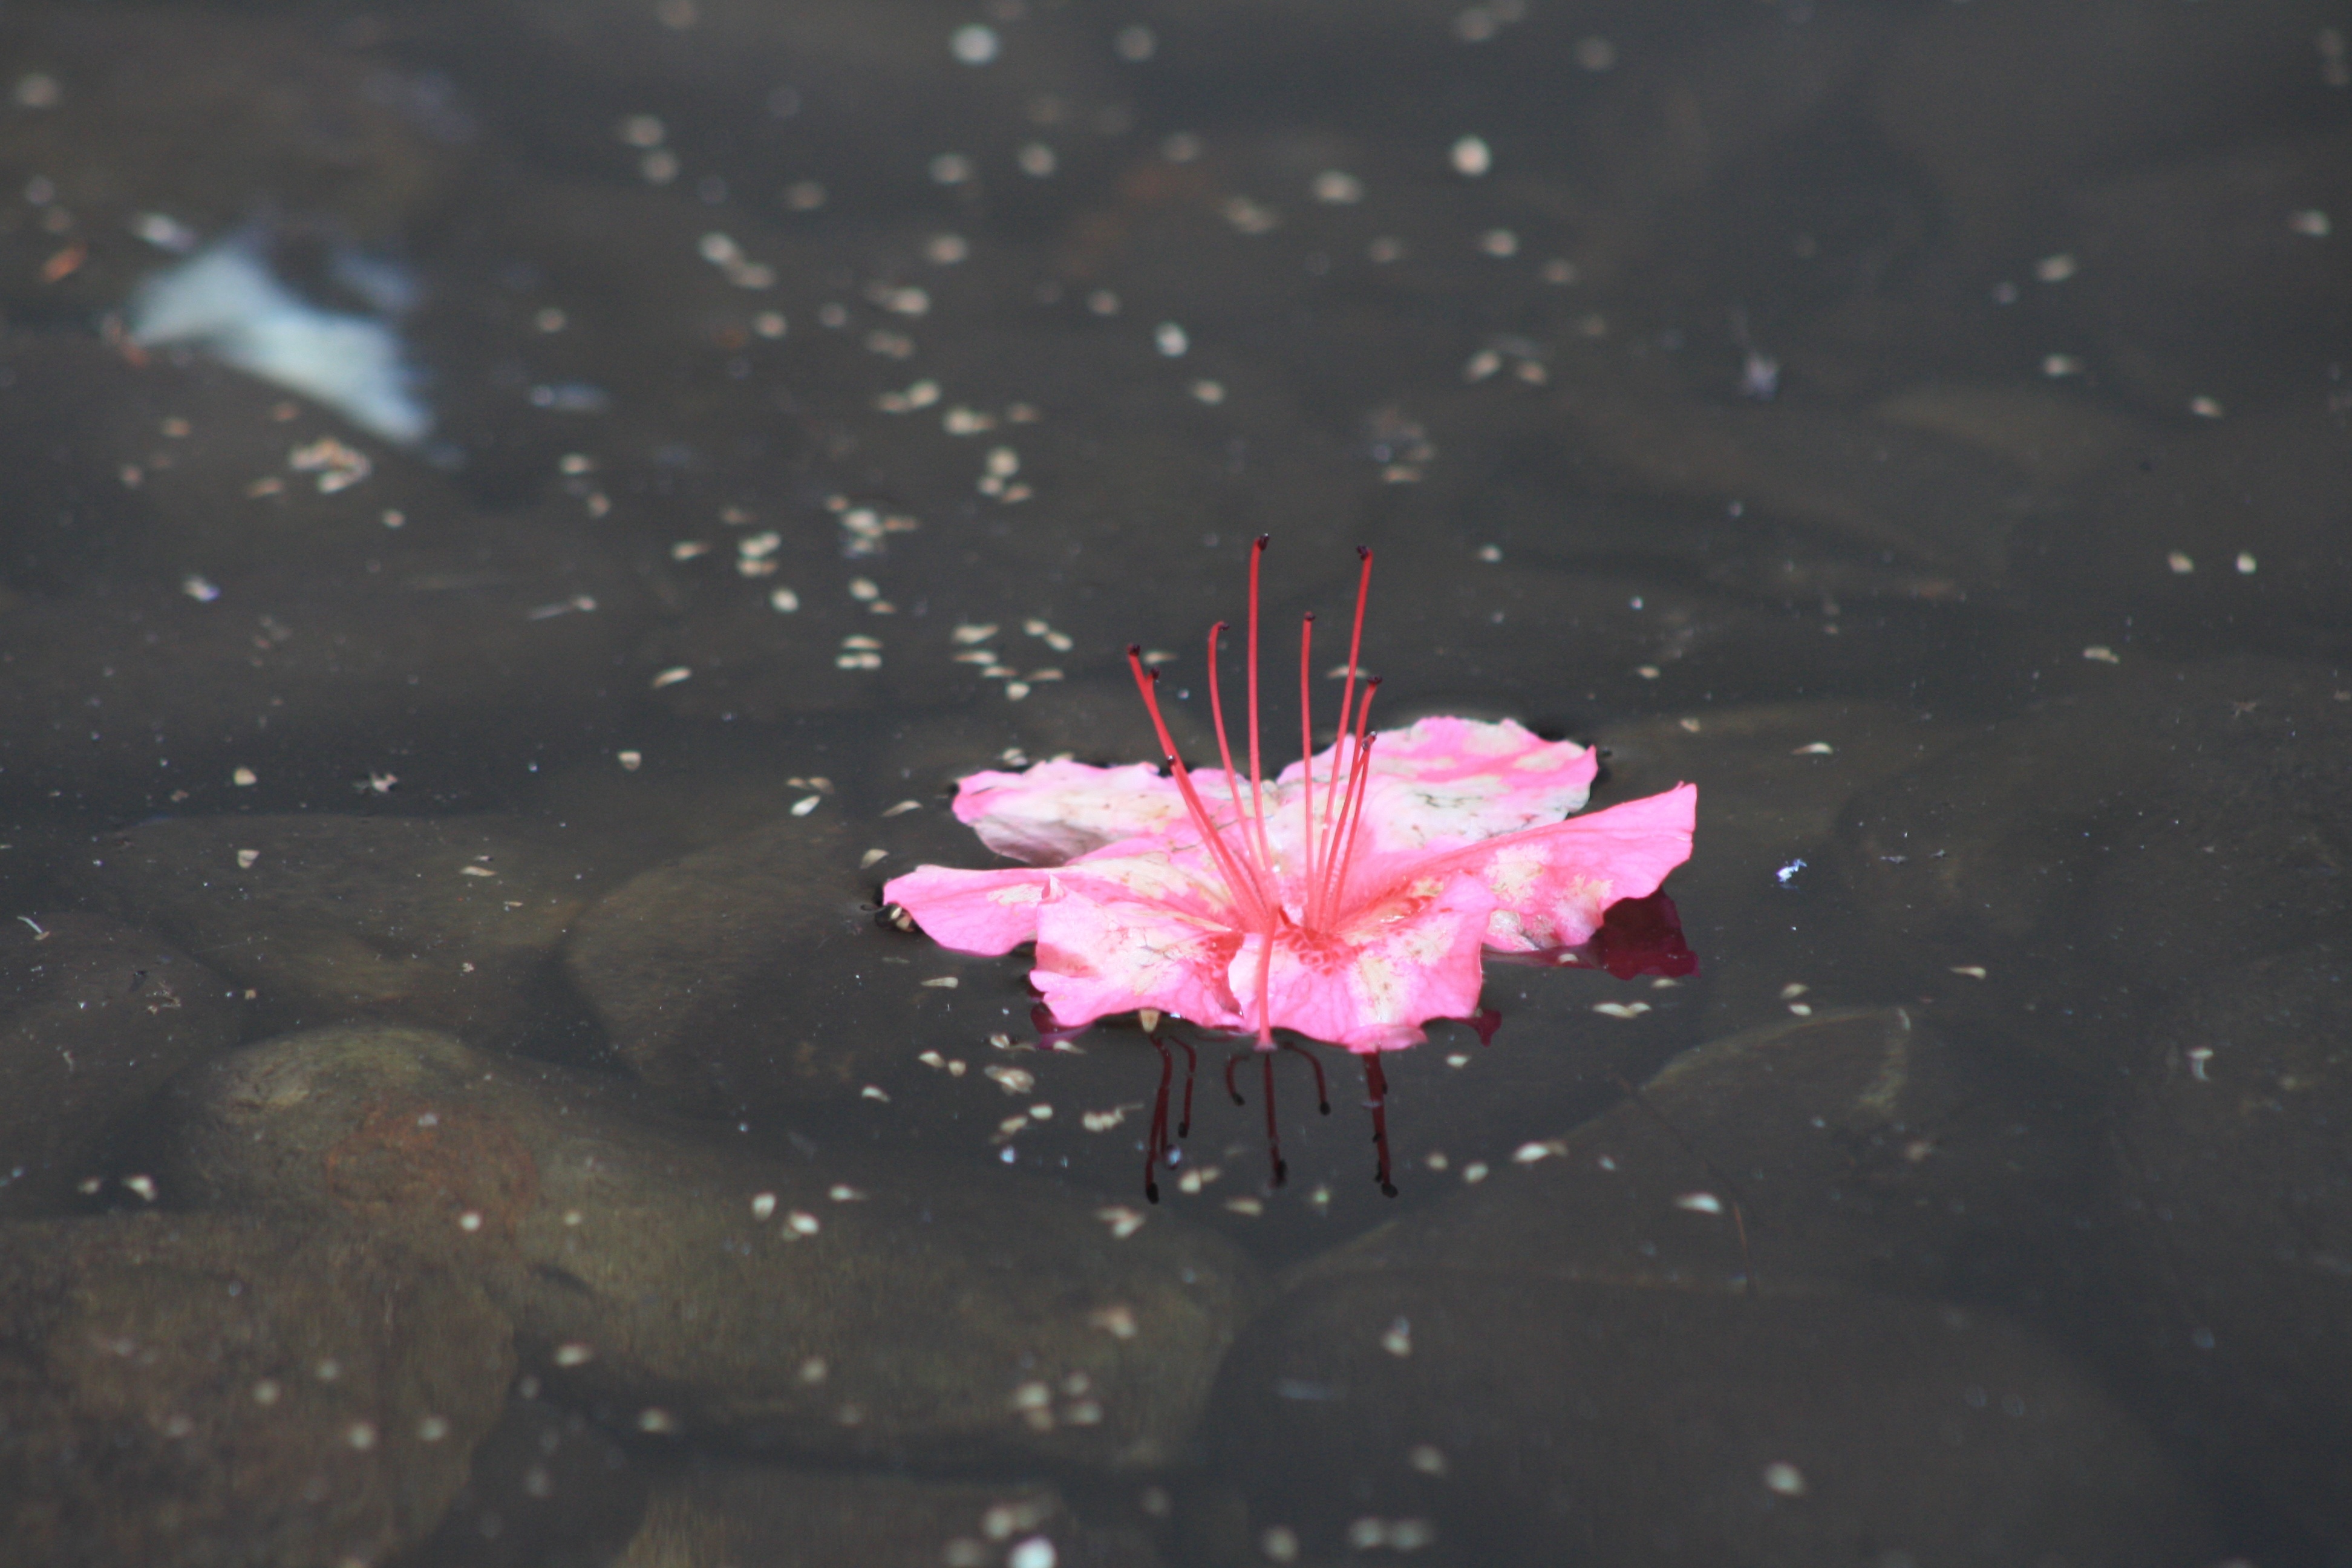
water, plant, photography, rain, leaf, flower, petal, reflection, weather, pink, flora, zen, petals, delicate, macro photography